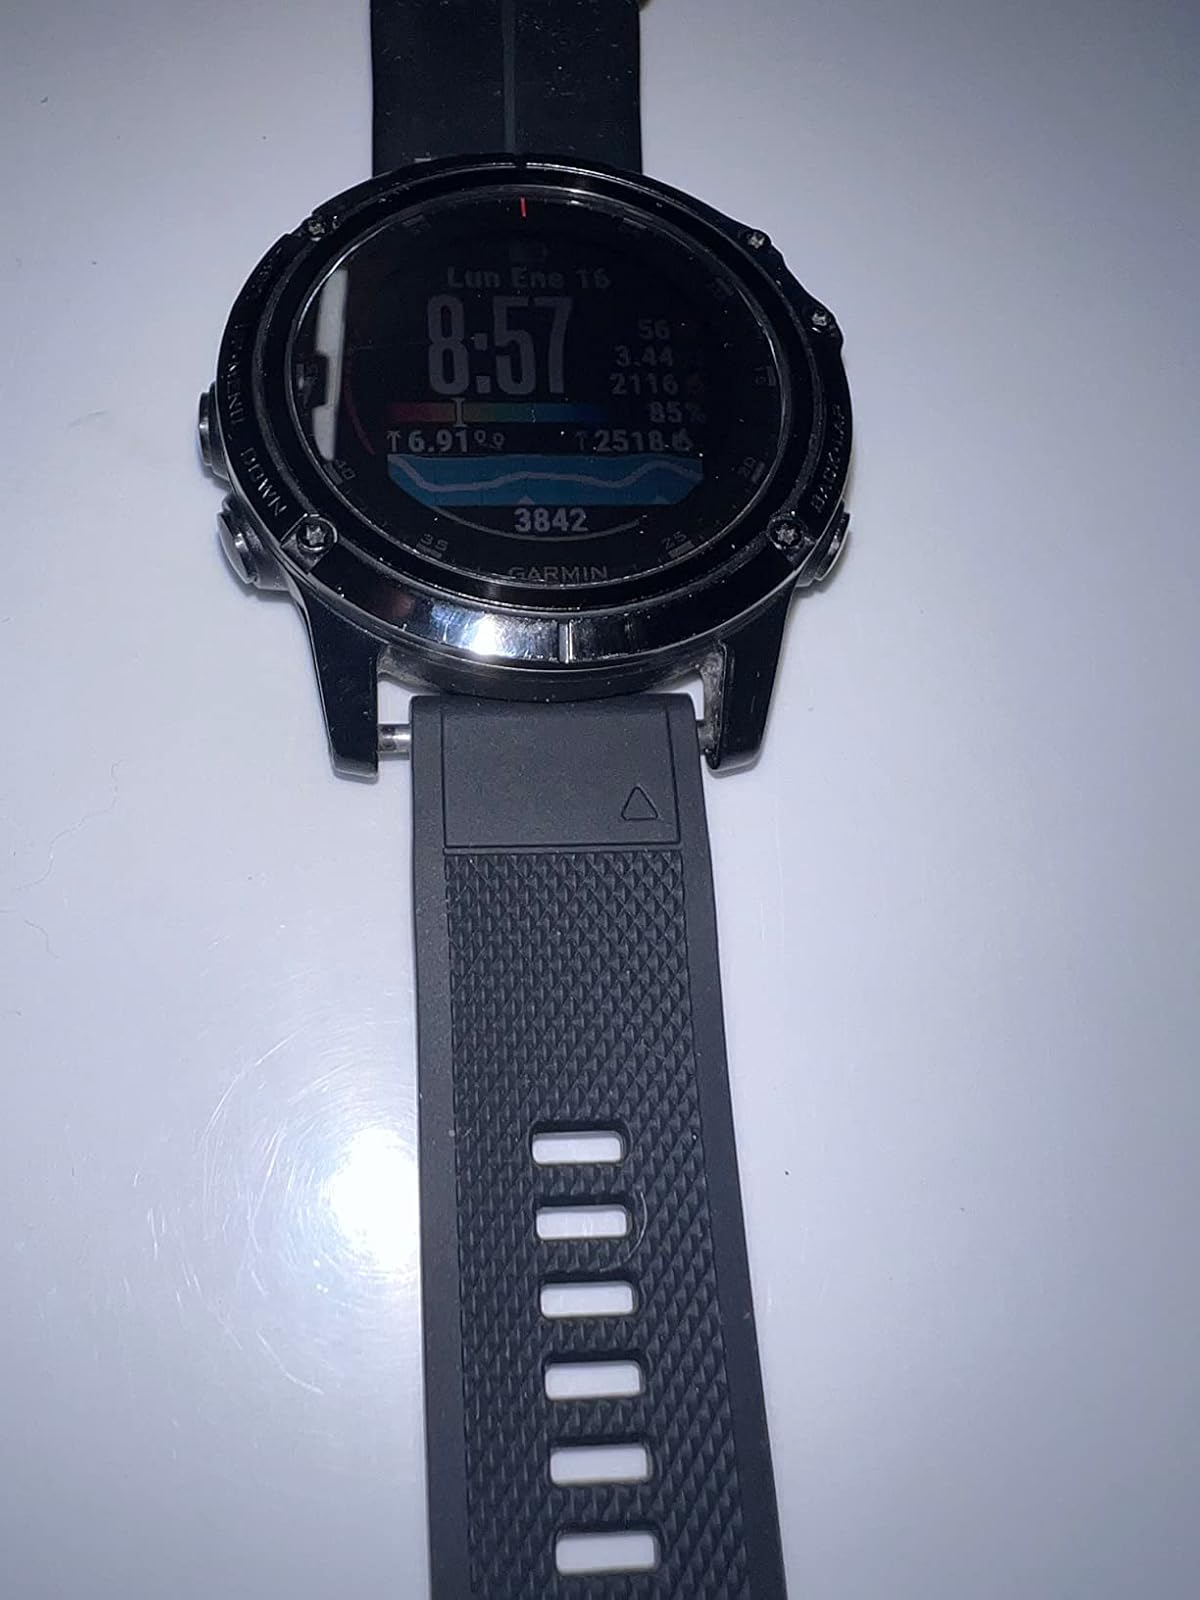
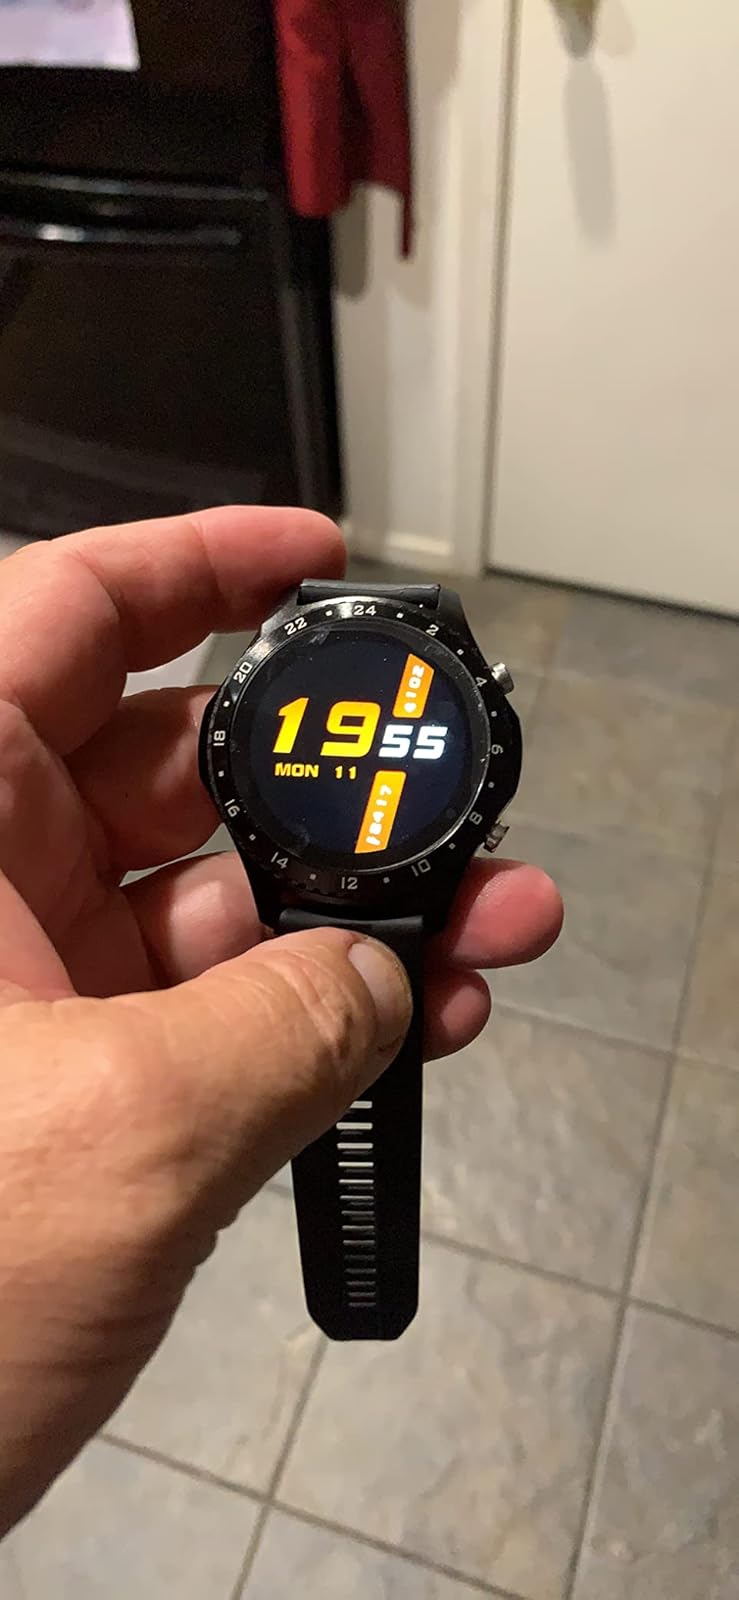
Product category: smartwatch
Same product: no